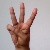
The image shows a hand gesture representing the letter 'W' in Indian Sign Language.